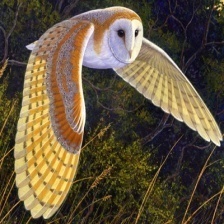
Species: BARN OWL
Scientific name: TYTO ALBA
ImageNet parent category: great_grey_owl